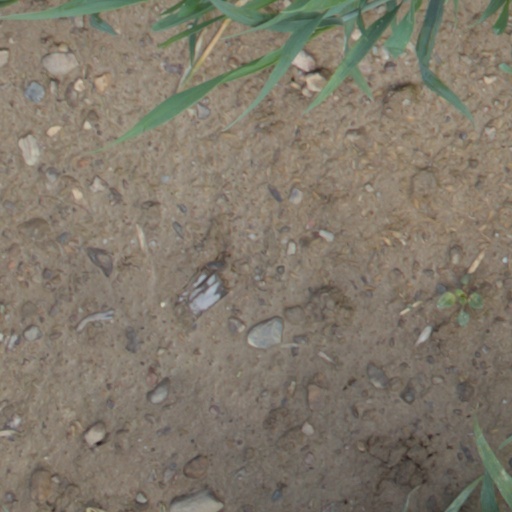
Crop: wheat